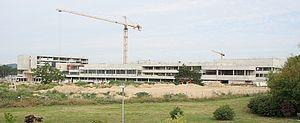
Chantier de l'ENSIACET à Labège.
L’école nationale supérieure des ingénieurs en arts chimiques et technologiques, désignée plus communément sous l'acronyme ENSIACET, aussi appelée « A7 », est l'une des 205 écoles d'ingénieurs françaises accréditées au 1ᵉʳ septembre 2019 à délivrer un diplôme d'ingénieur.